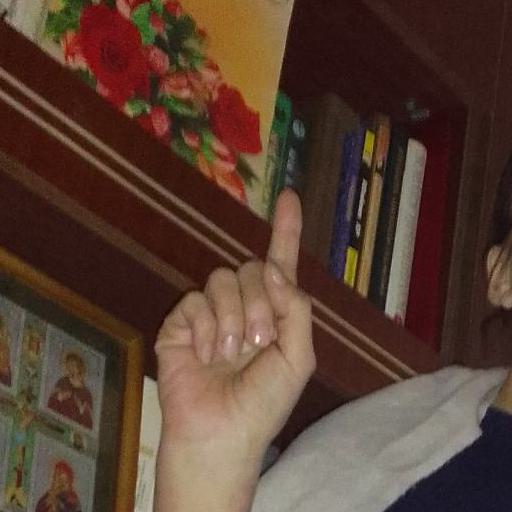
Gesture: one